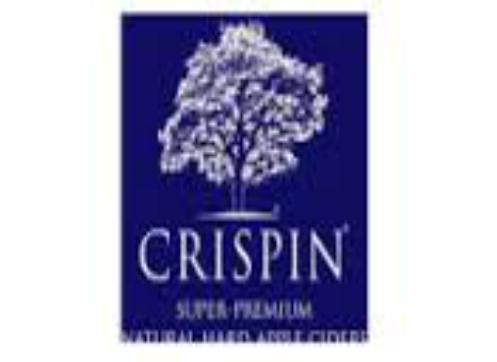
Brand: Crispin Cider
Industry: Food